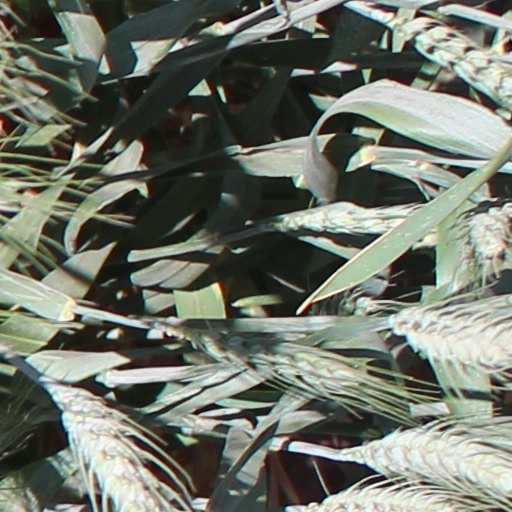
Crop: wheat